Nana Mori

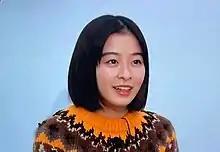

Nana was born in Osaka on August 31, 2001 and brought up in Ōita. In 2016, she was scouted by the talent agency ARBRE.